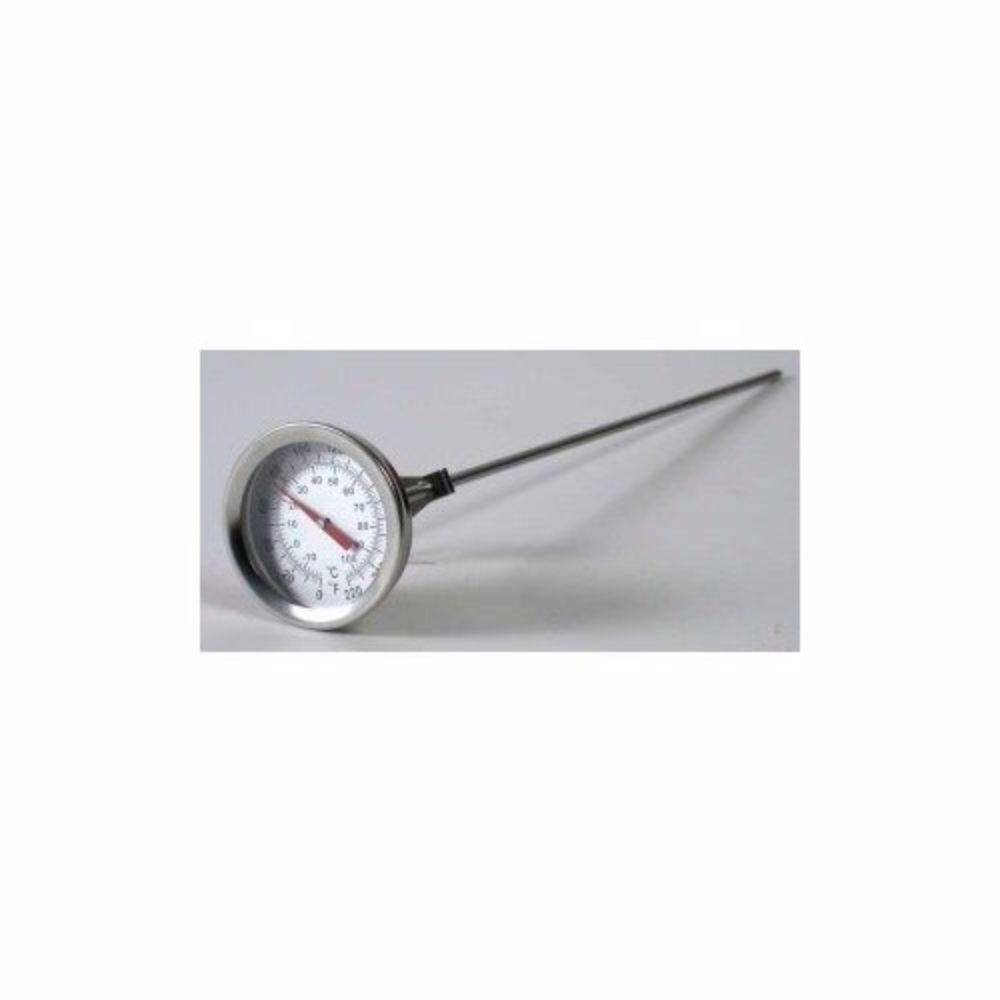
2 x 12" Ss Dial Thermometer Homebrew Brew Kettle Brew Pot
Category: Industrial & Scientific
Stainless steel dial thermometer with 12 inch probe, dial face with easy to read numbers. Face 2 inch (5 cm) diameter. Probe 12 inch (30cm) long. Temperature range: 0-220 F. Never worry about breaking a floating thermometer in your worth again. Also has a clip to attach it to your brew pot.
Features: two- 12" dial thermometers | Easy To Read Numbers | Has Clip To Attach To Brew Pot